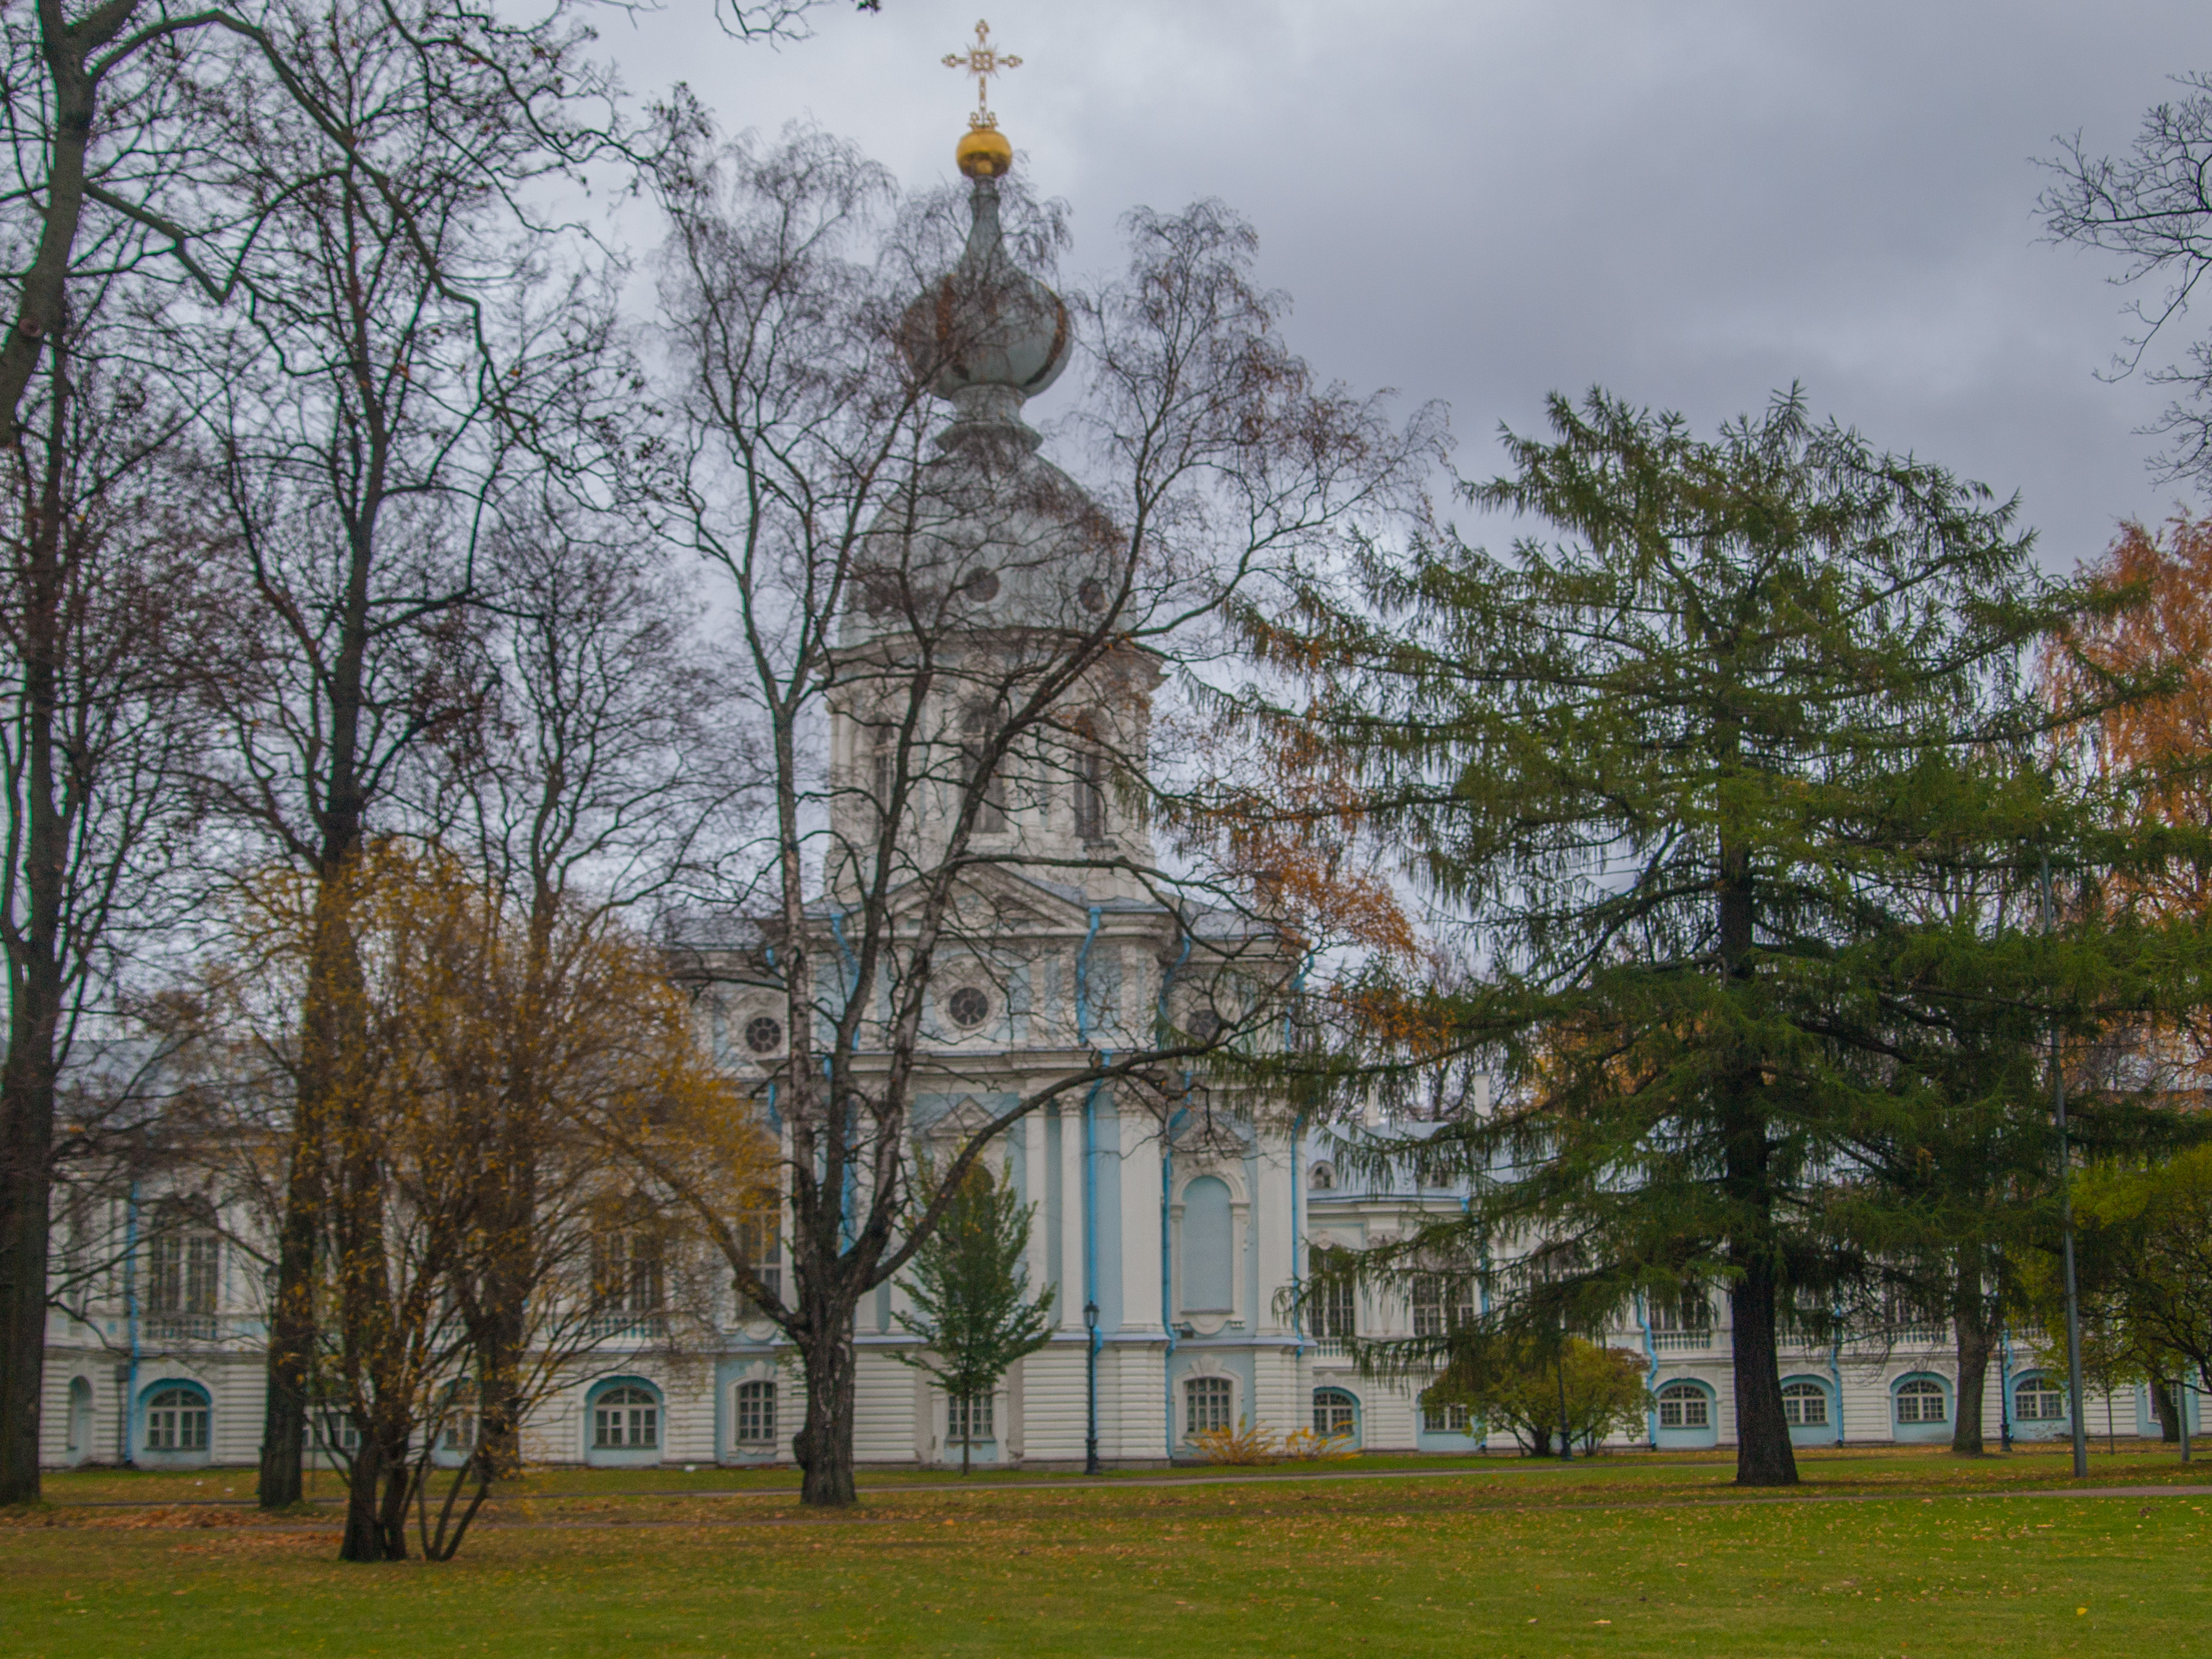
image, tree, sky, atmospheric phenomenon, house, architecture, estate, woody plant, building, spring, grass, plant, park, autumn, branch, city, palace, cloud, mansion, home, manor house, chateau, tourist attraction, church